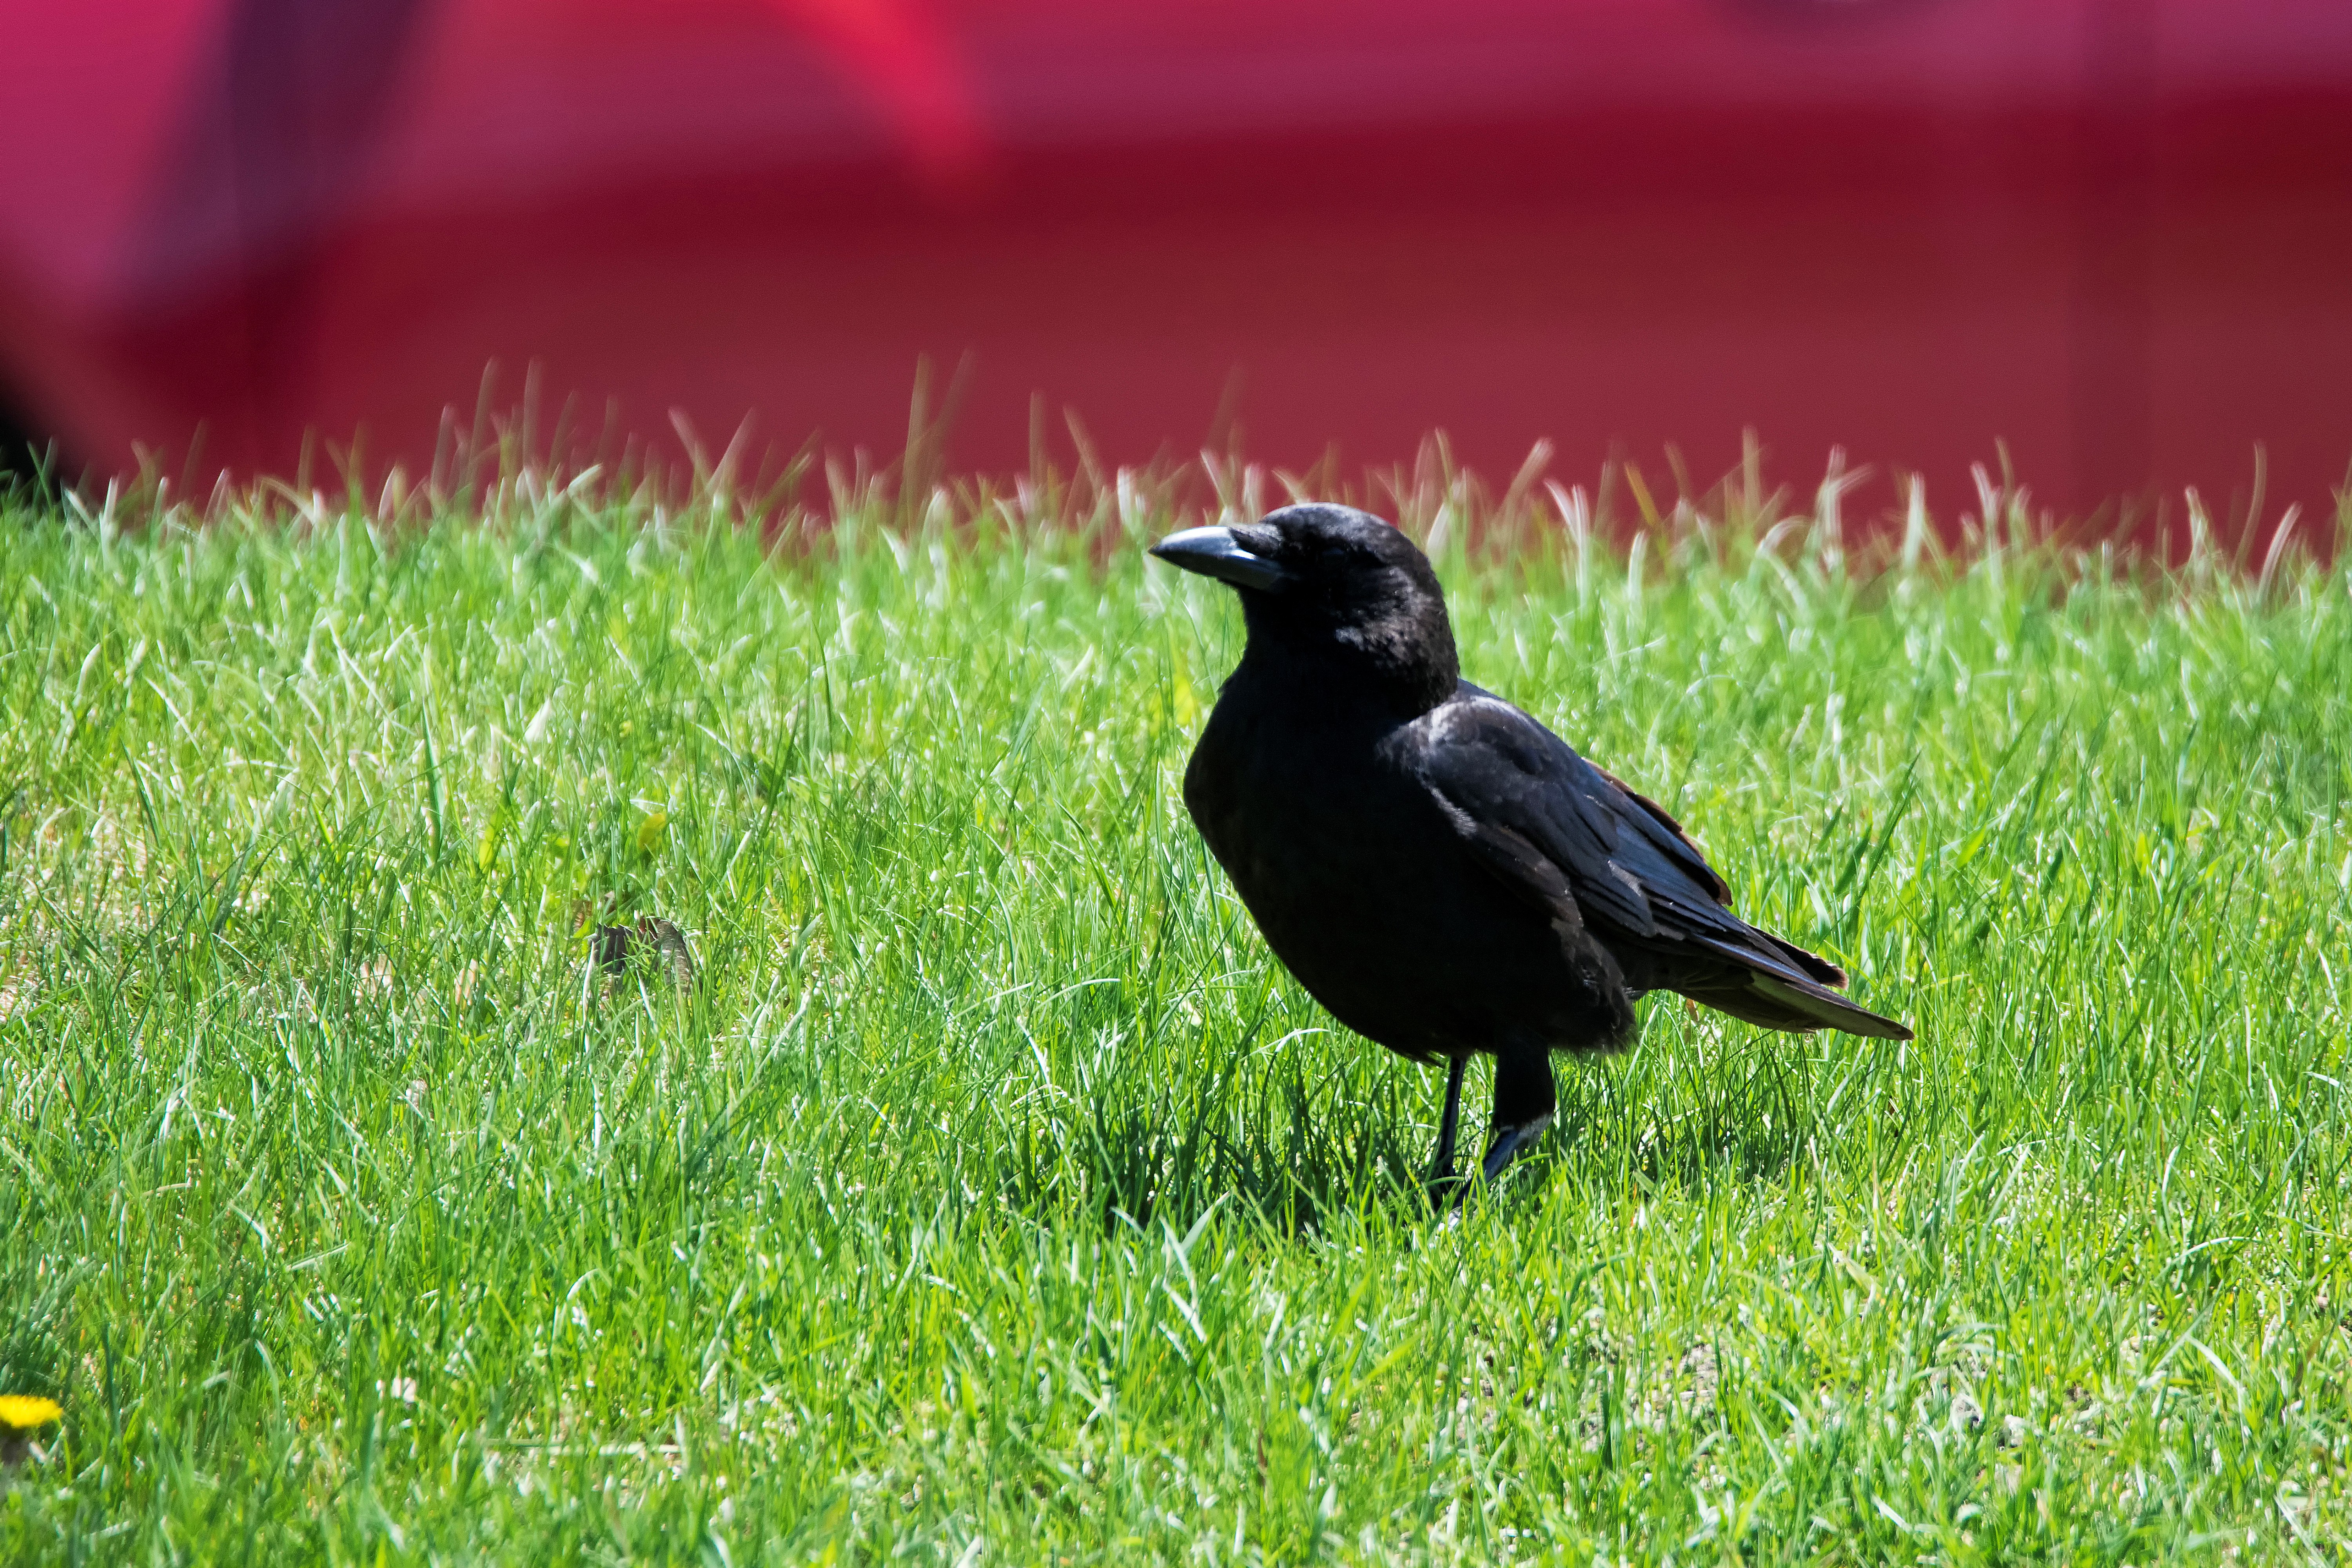
grass, bird, green, beak, fauna, canada, vertebrate, common, bronze, quebec, blackbird, sherbrooke, oiseau, quiscale, grackle, perching bird, crow like bird